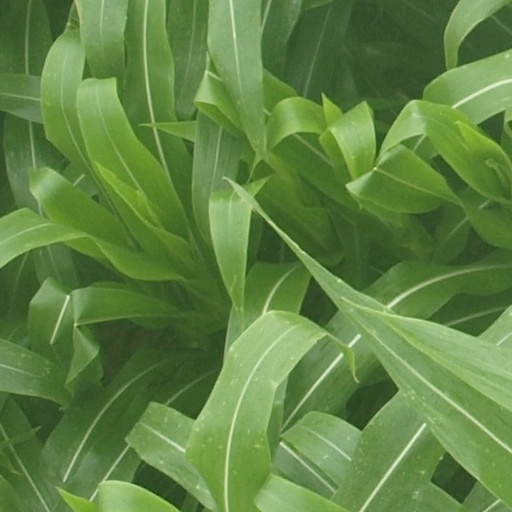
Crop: maize; corn